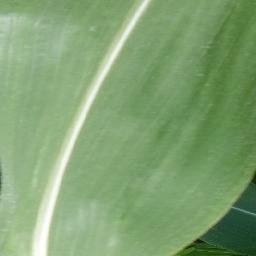
Label: Corn___healthy